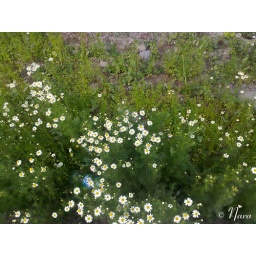
Empty bottle of Sprite in the grass with flowers